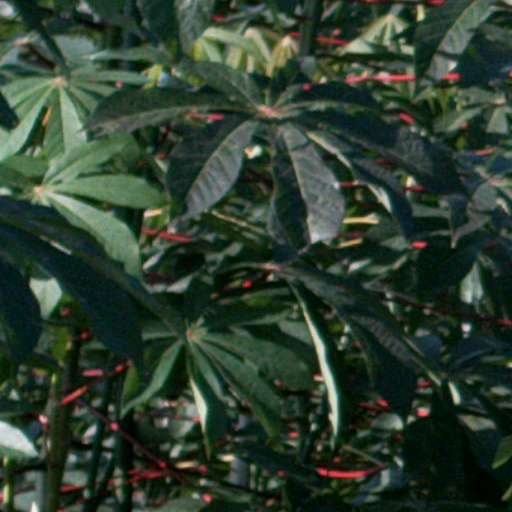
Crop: cassava